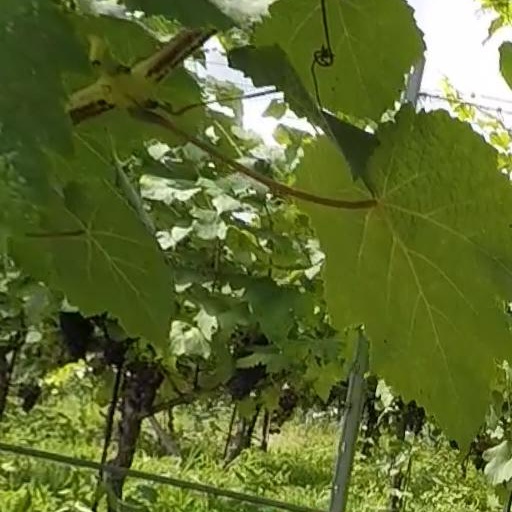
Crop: grape